Nia Jax

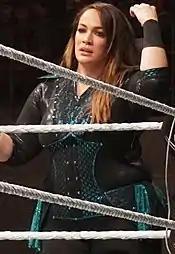
Jax in May 2017

Shortly after being drafted from NXT to the Raw brand as part of the 2016 WWE draft, which took place on July 19, 2016, Jax started a winning streak against various competitors. In September, Jax was placed in her first feud with Alicia Fox, which led to a match between the two on the September 12 episode of "Raw" that ended in a no contest after she performed a spear on Fox through the ringside barricade. In a rematch between the two that took place at the Clash of Champions pre-show on September 25, Jax defeated Fox via pinfall. On November 20 at Survivor Series, Jax was a part of Team Raw in a five-on-five elimination tag team match and was eliminated via submission by Becky Lynch.